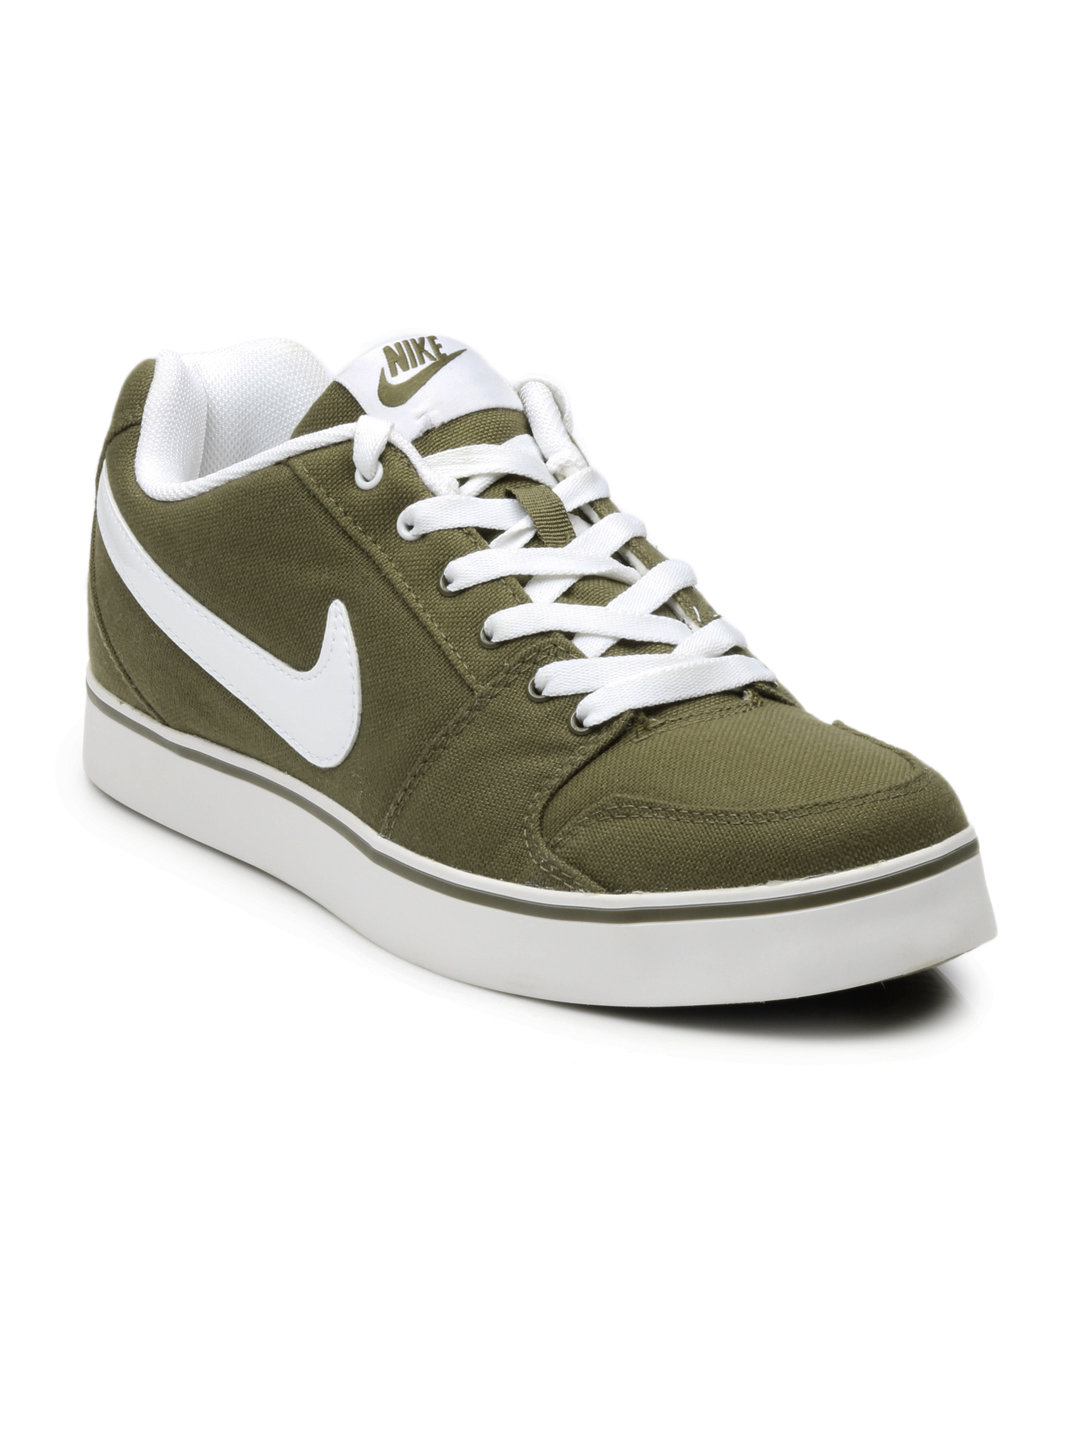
Nike Men Olive Green Liteforce Shoes
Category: Footwear / Shoes / Casual Shoes
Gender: Men
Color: Olive
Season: Summer 2012
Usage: Casual